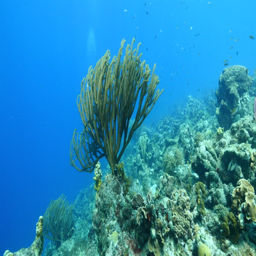
seascape of coral reef around country with soft coral in foreground